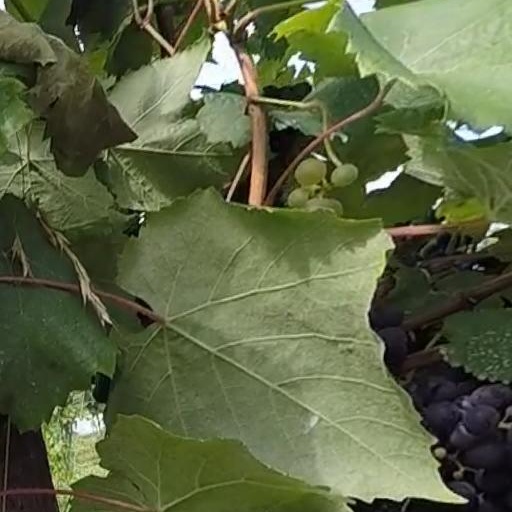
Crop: grape